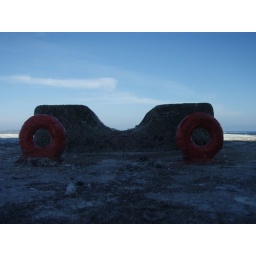
There were three or four of these things on the ground near the base of the lighthouse, in a row.